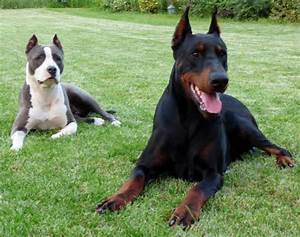
Label: dog